Oil shale geology

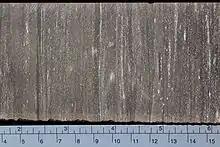
Marinite from Jordan

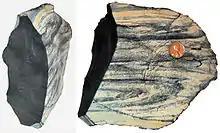
Lamosite from the Mahogany Zone of the Green River Formation, Colorado

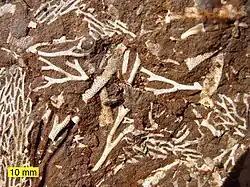
Fossils in Ordovician kukersite oil shale, northern Estonia

Oil shale belongs to the group of sapropel fuels. It does not have a definite geological definition nor a specific chemical formula, and its seams do not always have discrete boundaries. Oil shales vary considerably in their mineral content, chemical composition, age, type of kerogen, and depositional history and not all oil shales would necessarily be classified as shales in the strict sense. Their common feature is low solubility in low-boiling organic solvents and generation of liquid organic products on thermal decomposition.